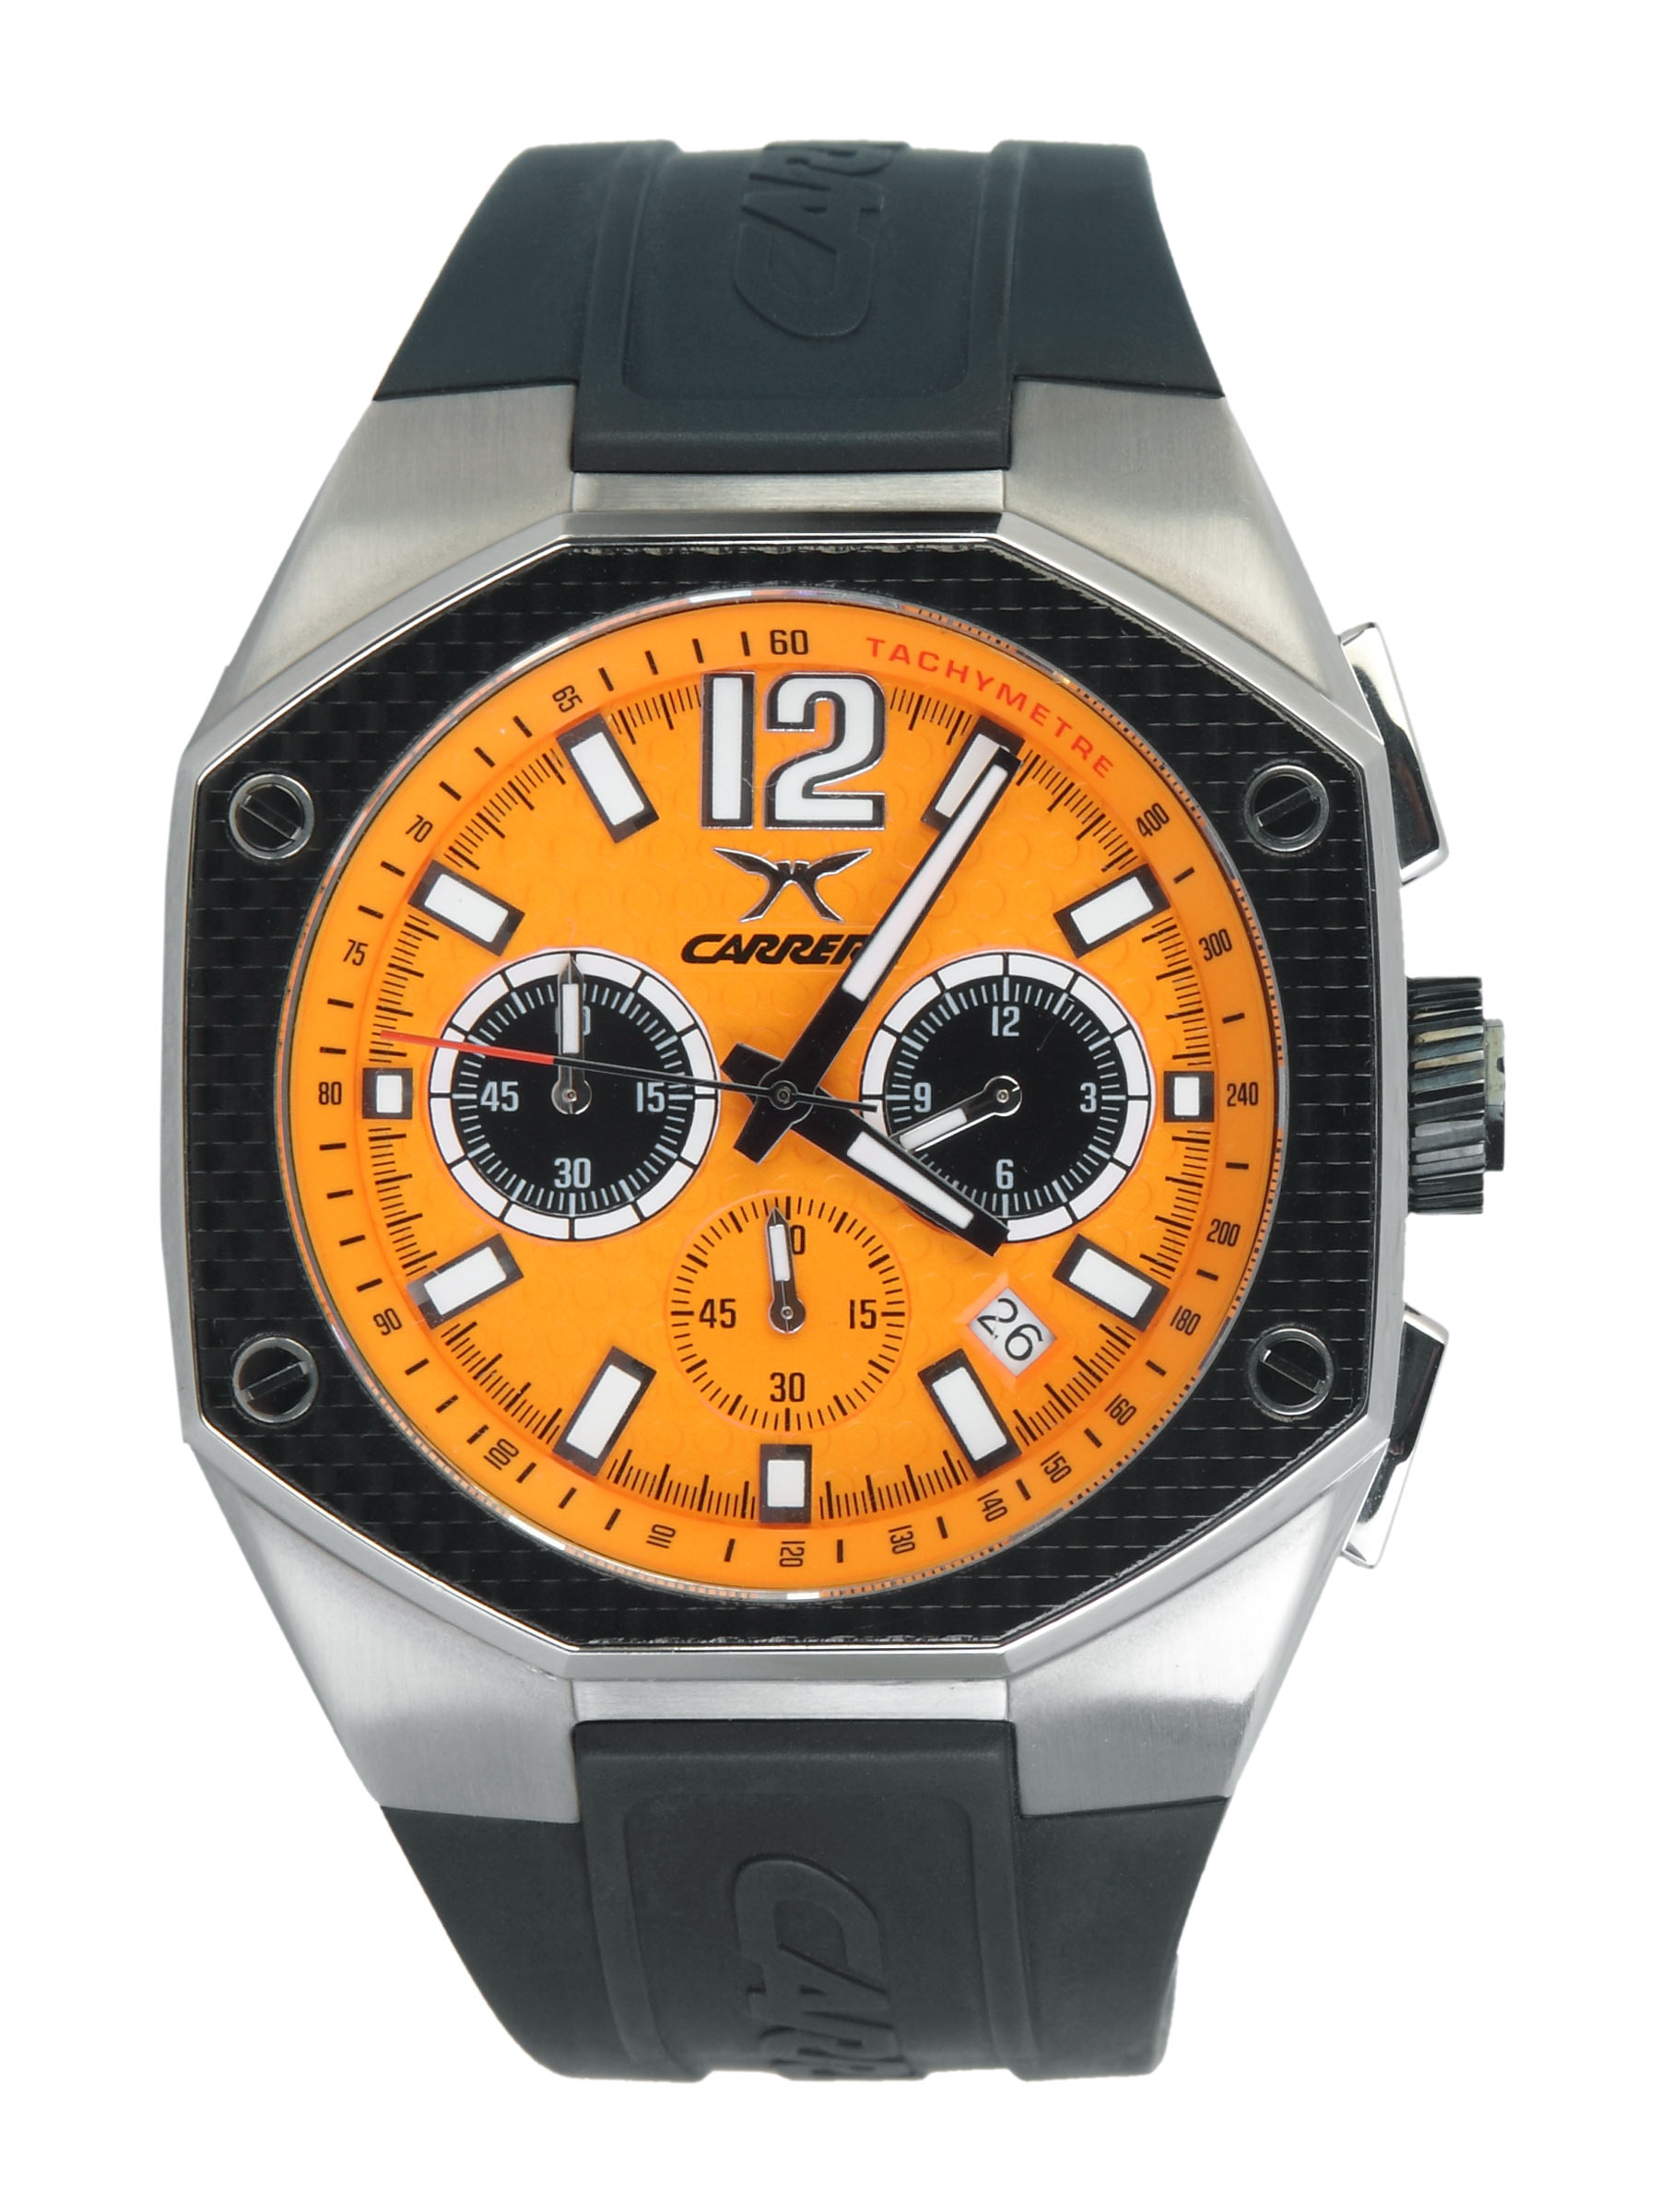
Carrera Men Strap dial Orange Watches
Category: Accessories / Watches / Watches
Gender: Men
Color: Orange
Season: Winter 2016
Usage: Casual